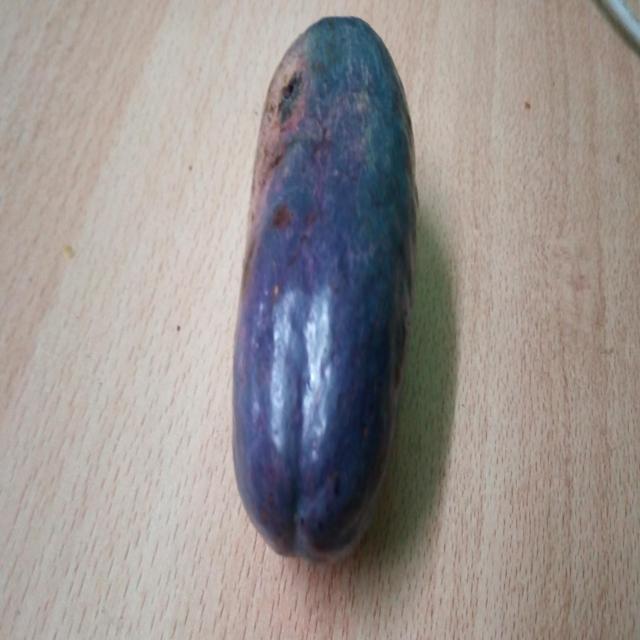
Plum grade: unaffected